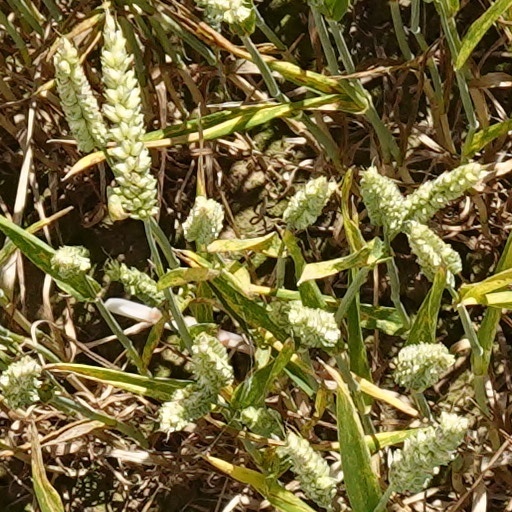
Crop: wheat